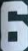
Number: 6